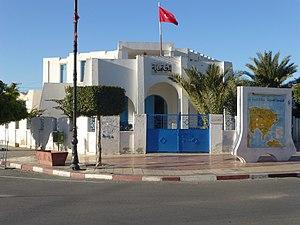
Djerba - Midoun est une délégation tunisienne dépendant du gouvernorat de Médenine.